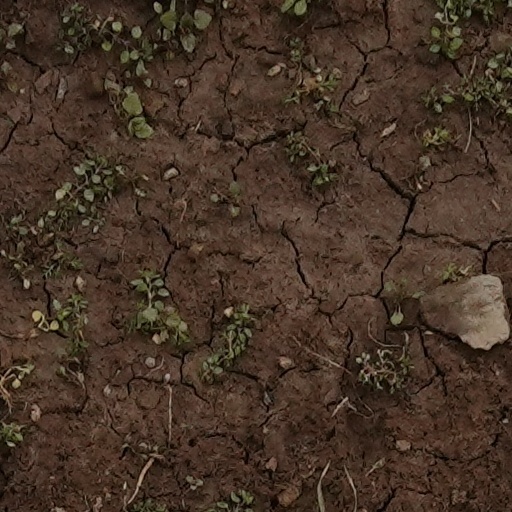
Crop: wheat